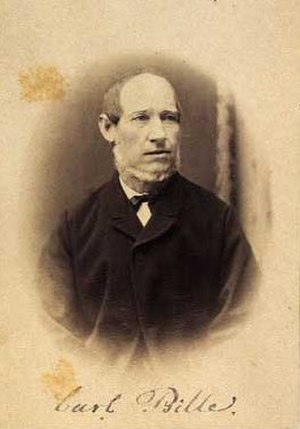
Carl Bille
Carl Ludvig Bille var en dansk maler. Carl Bille var søn af Andreas Vilhelm Bille og Larsine Marie født Larsen